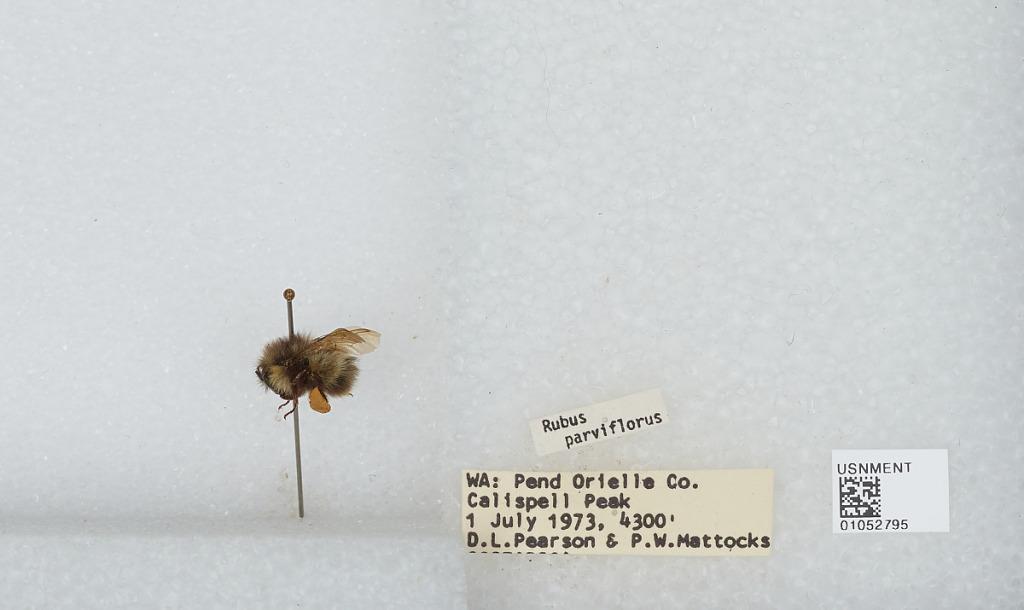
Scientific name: Bombus sp.
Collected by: D. Pearson & P. Mattocks
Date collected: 1973-7-1
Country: United States
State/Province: Washington
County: Pend Oreille
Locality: Calispell Peak
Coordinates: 48.4367, -117.503